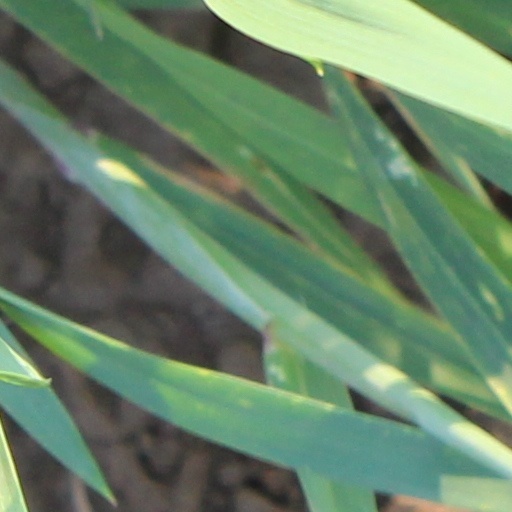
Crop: wheat